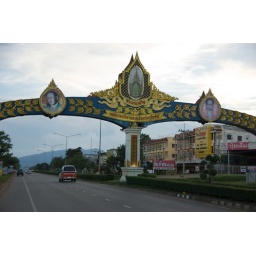
These tributes to the King and Queen are street signs all over Thailand.